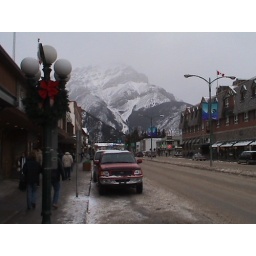
still banff av ( its not like there are many other streets in town) big car and big mountain